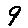
Label: 9